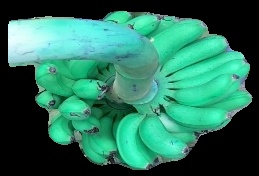
Variety: rasbale
Grade: grade1